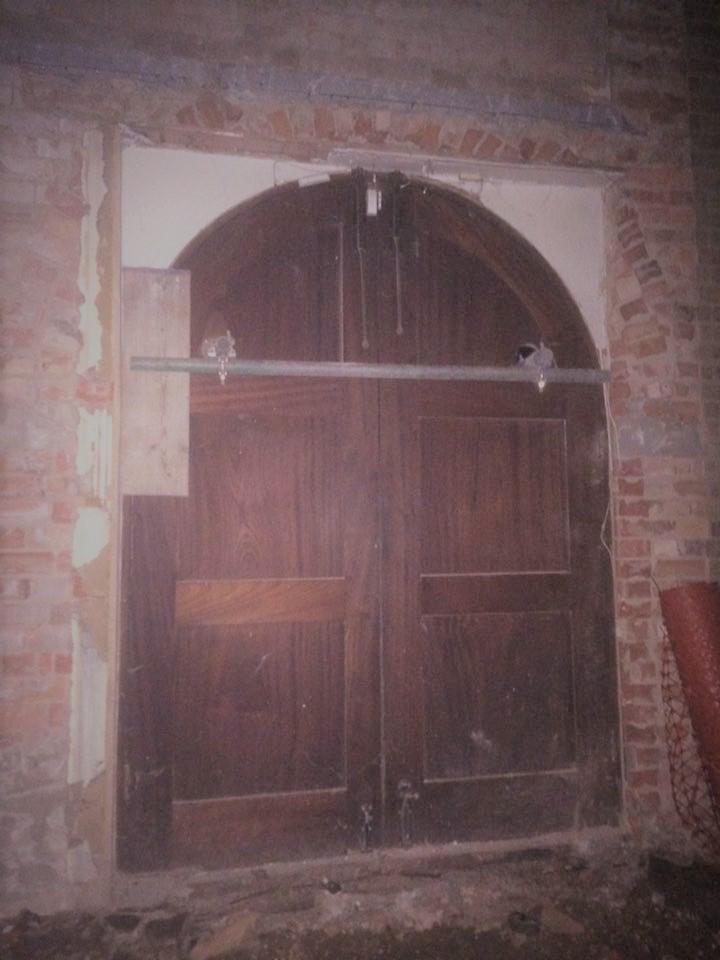
the door from the inside
Relation: Visible, Meta